Mistborn: The Bands of Mourning

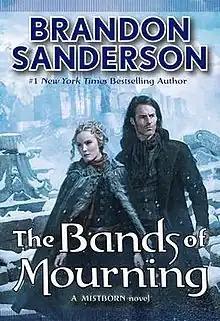
First edition cover

Mistborn: The Bands of Mourning is a steampunk fantasy novel written by American author Brandon Sanderson. It was published on January 26, 2016, by Tor Books and is the third book in the "Wax and Wayne" series and sixth in the "Mistborn" series. It is preceded by "" in 2015 and followed by "The Lost Metal" in 2022.